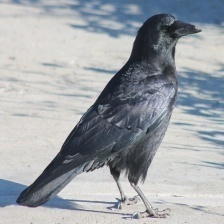
Species: CROW
Scientific name: CORVUS